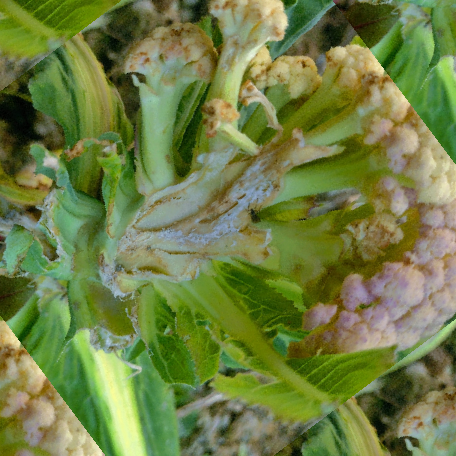
Label: Bacterial spot rot